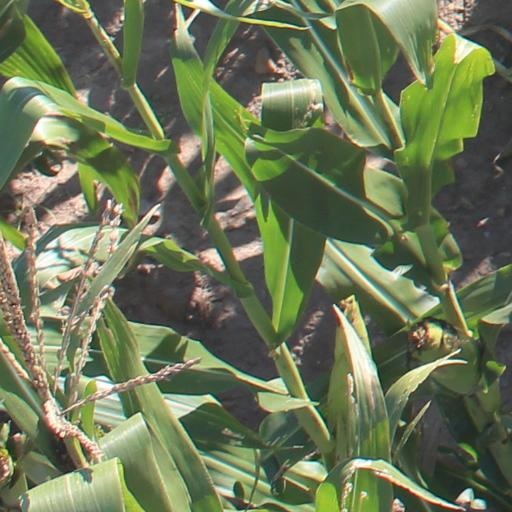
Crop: maize; corn